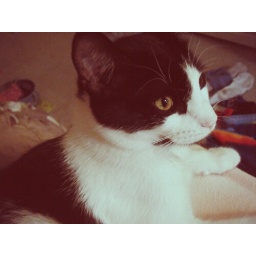
i think I hear a kitty cat under the bed